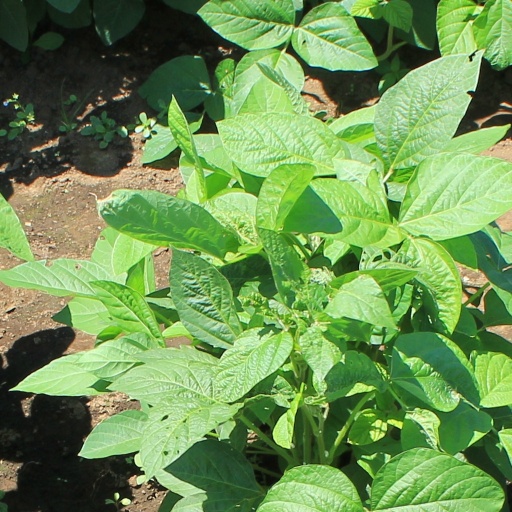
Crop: soybean